Corrin (surname)

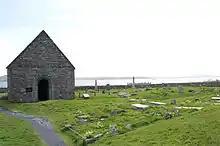
St. Oran's Chapel, located on the island of Iona off the western coast of Scotland.

J. J. Kneen, a historian on the Isle of Man, suggests the surname to be of Norse origin. While some sources from Manx genealogists agree that the lineage of Corrins are of Celtic origin, most argue that pre-1400s documents point to a Norse source through the name of Thorfinn, possibly in terms of places, such as Malew (an area of significant influences from the Viking Age). According to Kneen, "It is probable that Thore the son of Asser is identifiable with Thorfin the son of Oter mentioned in the Chronicles of Man. He was a famous chieftain of the Isles in the 12th century. It is now impossible to identify the site of this estate, but it was probably in the Parish of Malew".